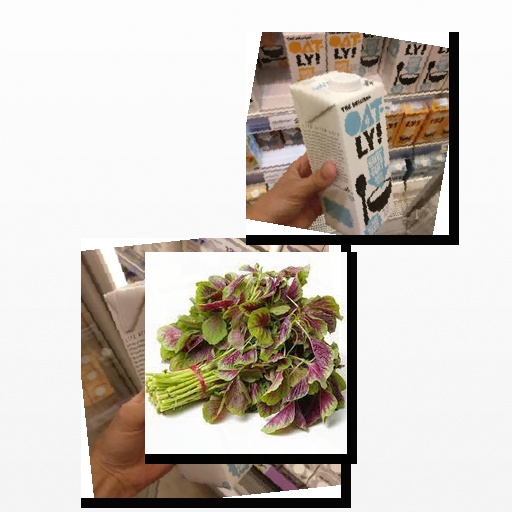
Food items: oatghurt, amaranth, oat_yogurt